Benedetto Bonfigli

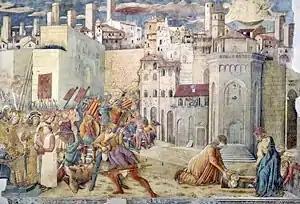
"Totila's Siege of Perugia," Benedetto Bonfigli, Galleria Nazionale dell'Umbria

The second half of the chapel was also commissioned to Bonfigli to decorate. The frescoes in the second half depict the scenes from the life of St Herculanus. The original commission was for four frescoes, but Bonfigli only painted three. The right of the back wall was painted with the fresco "Totila's siege of Perugia." This wildly active fresco is divided into two scenes, with the siege of Totila depicted on the left and the scene after the city has fallen on the right. The left side shows Totila's army camped out around the ruins of the amphitheatre outside Porta Marzia which effected the siege when it began in 542. The left scene takes place in 549, where the soldiers gather around an ox. This ox was thrown over the city walls by St. Herculanus to convince the army the city still had provisions, but the trick was ruined by a cleric who revealed the lie. The right side of the fresco shows a few citizens of Perugia laying a beheaded St Herculanus and a young boy into a grave after the city had fallen. The city in the background provides a depiction of the Colle Landone, a hill in Perugia occupied by the Etruscans in the 4th century B.C., before the building of the Roman wall Rocca Paolina in 1540. The fresco shows historical buildings of Perugia, including the Porta Marzia, the church of Sant' Ercolano, and the towers of Baglioni palaces.